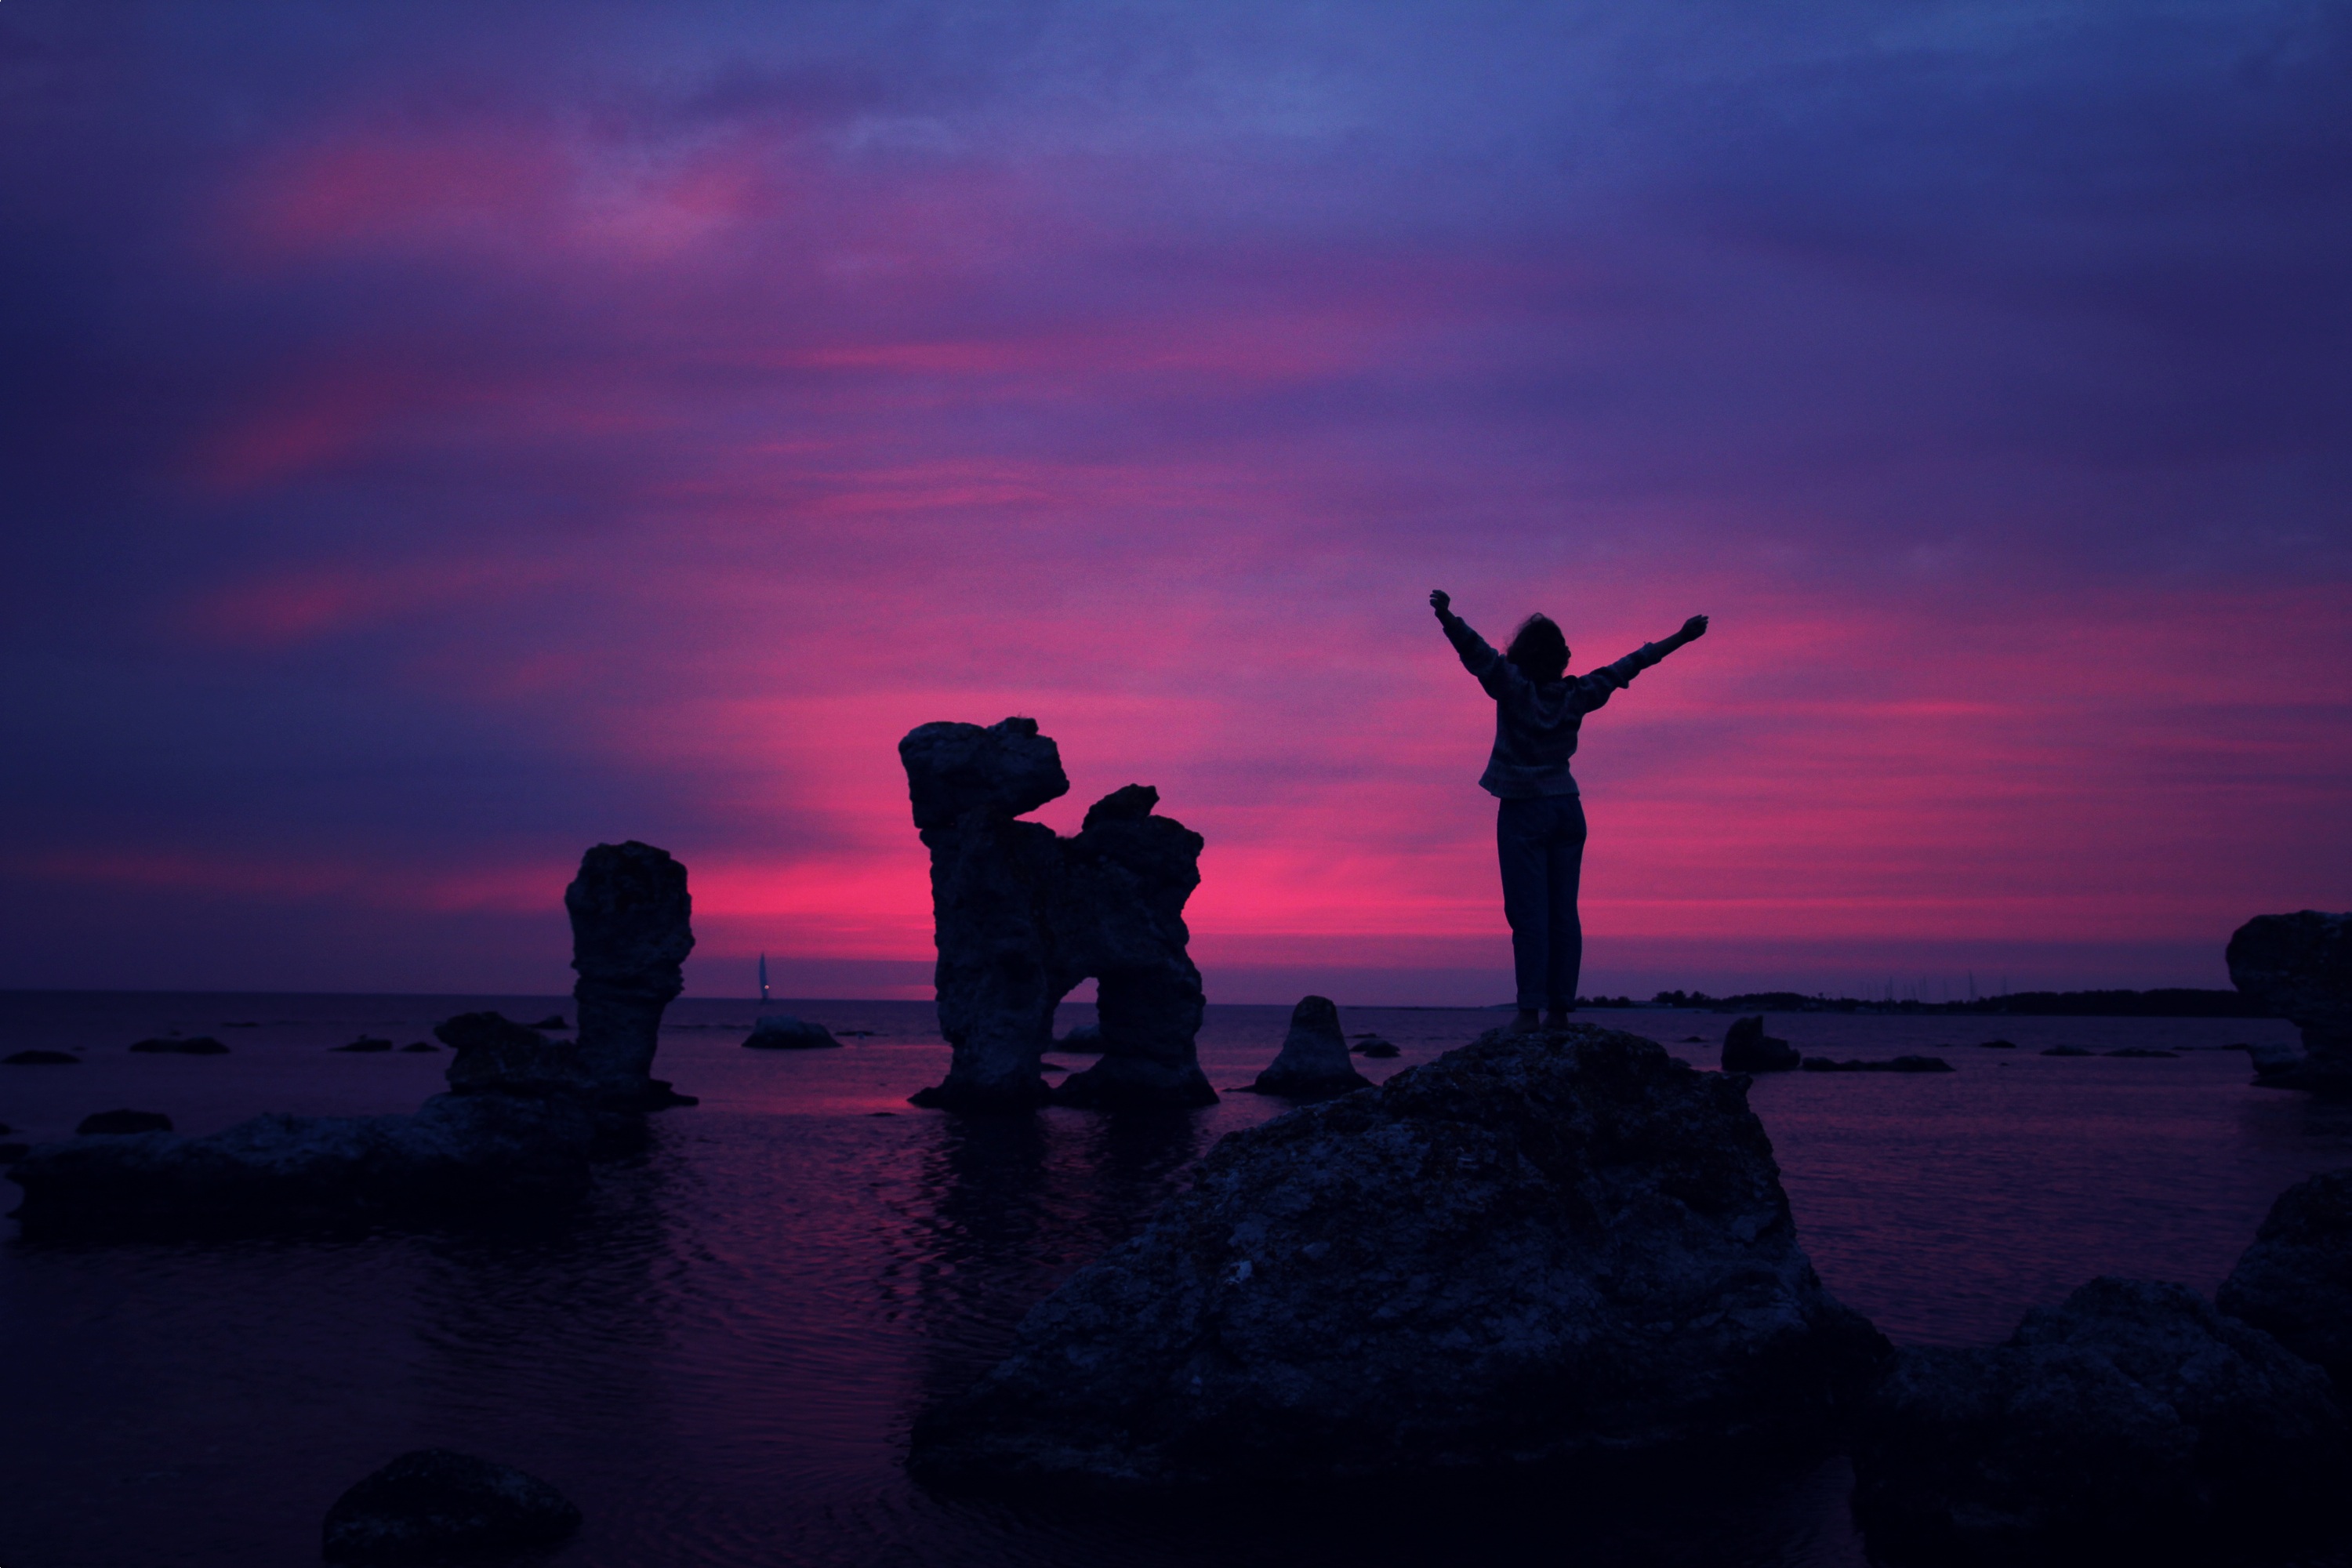
man, beach, sea, coast, ocean, horizon, silhouette, person, cloud, people, growth, sky, woman, sunrise, sunset, morning, moody, dawn, river, dusk, female, evening, young, reflection, corporate, darkness, professional, business, goal, life, motivation, outstretched, embrace, men, team, happy, happiness, vision, strategy, arms, inspiration, body, development, winner, victory, triumph, challenge, hero, success, management, brave, career, progress, win, winning, excellence, dominate, achievement, accomplishment, successful, achieve, improvement, accomplish, bravery